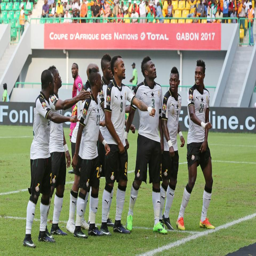
the players celebrate only goal of the match